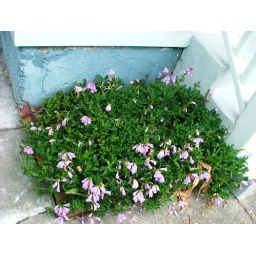
weird flowers that grew in that space just next to the door